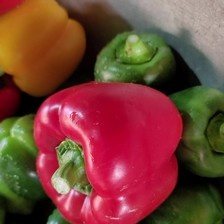
Label: capsicum